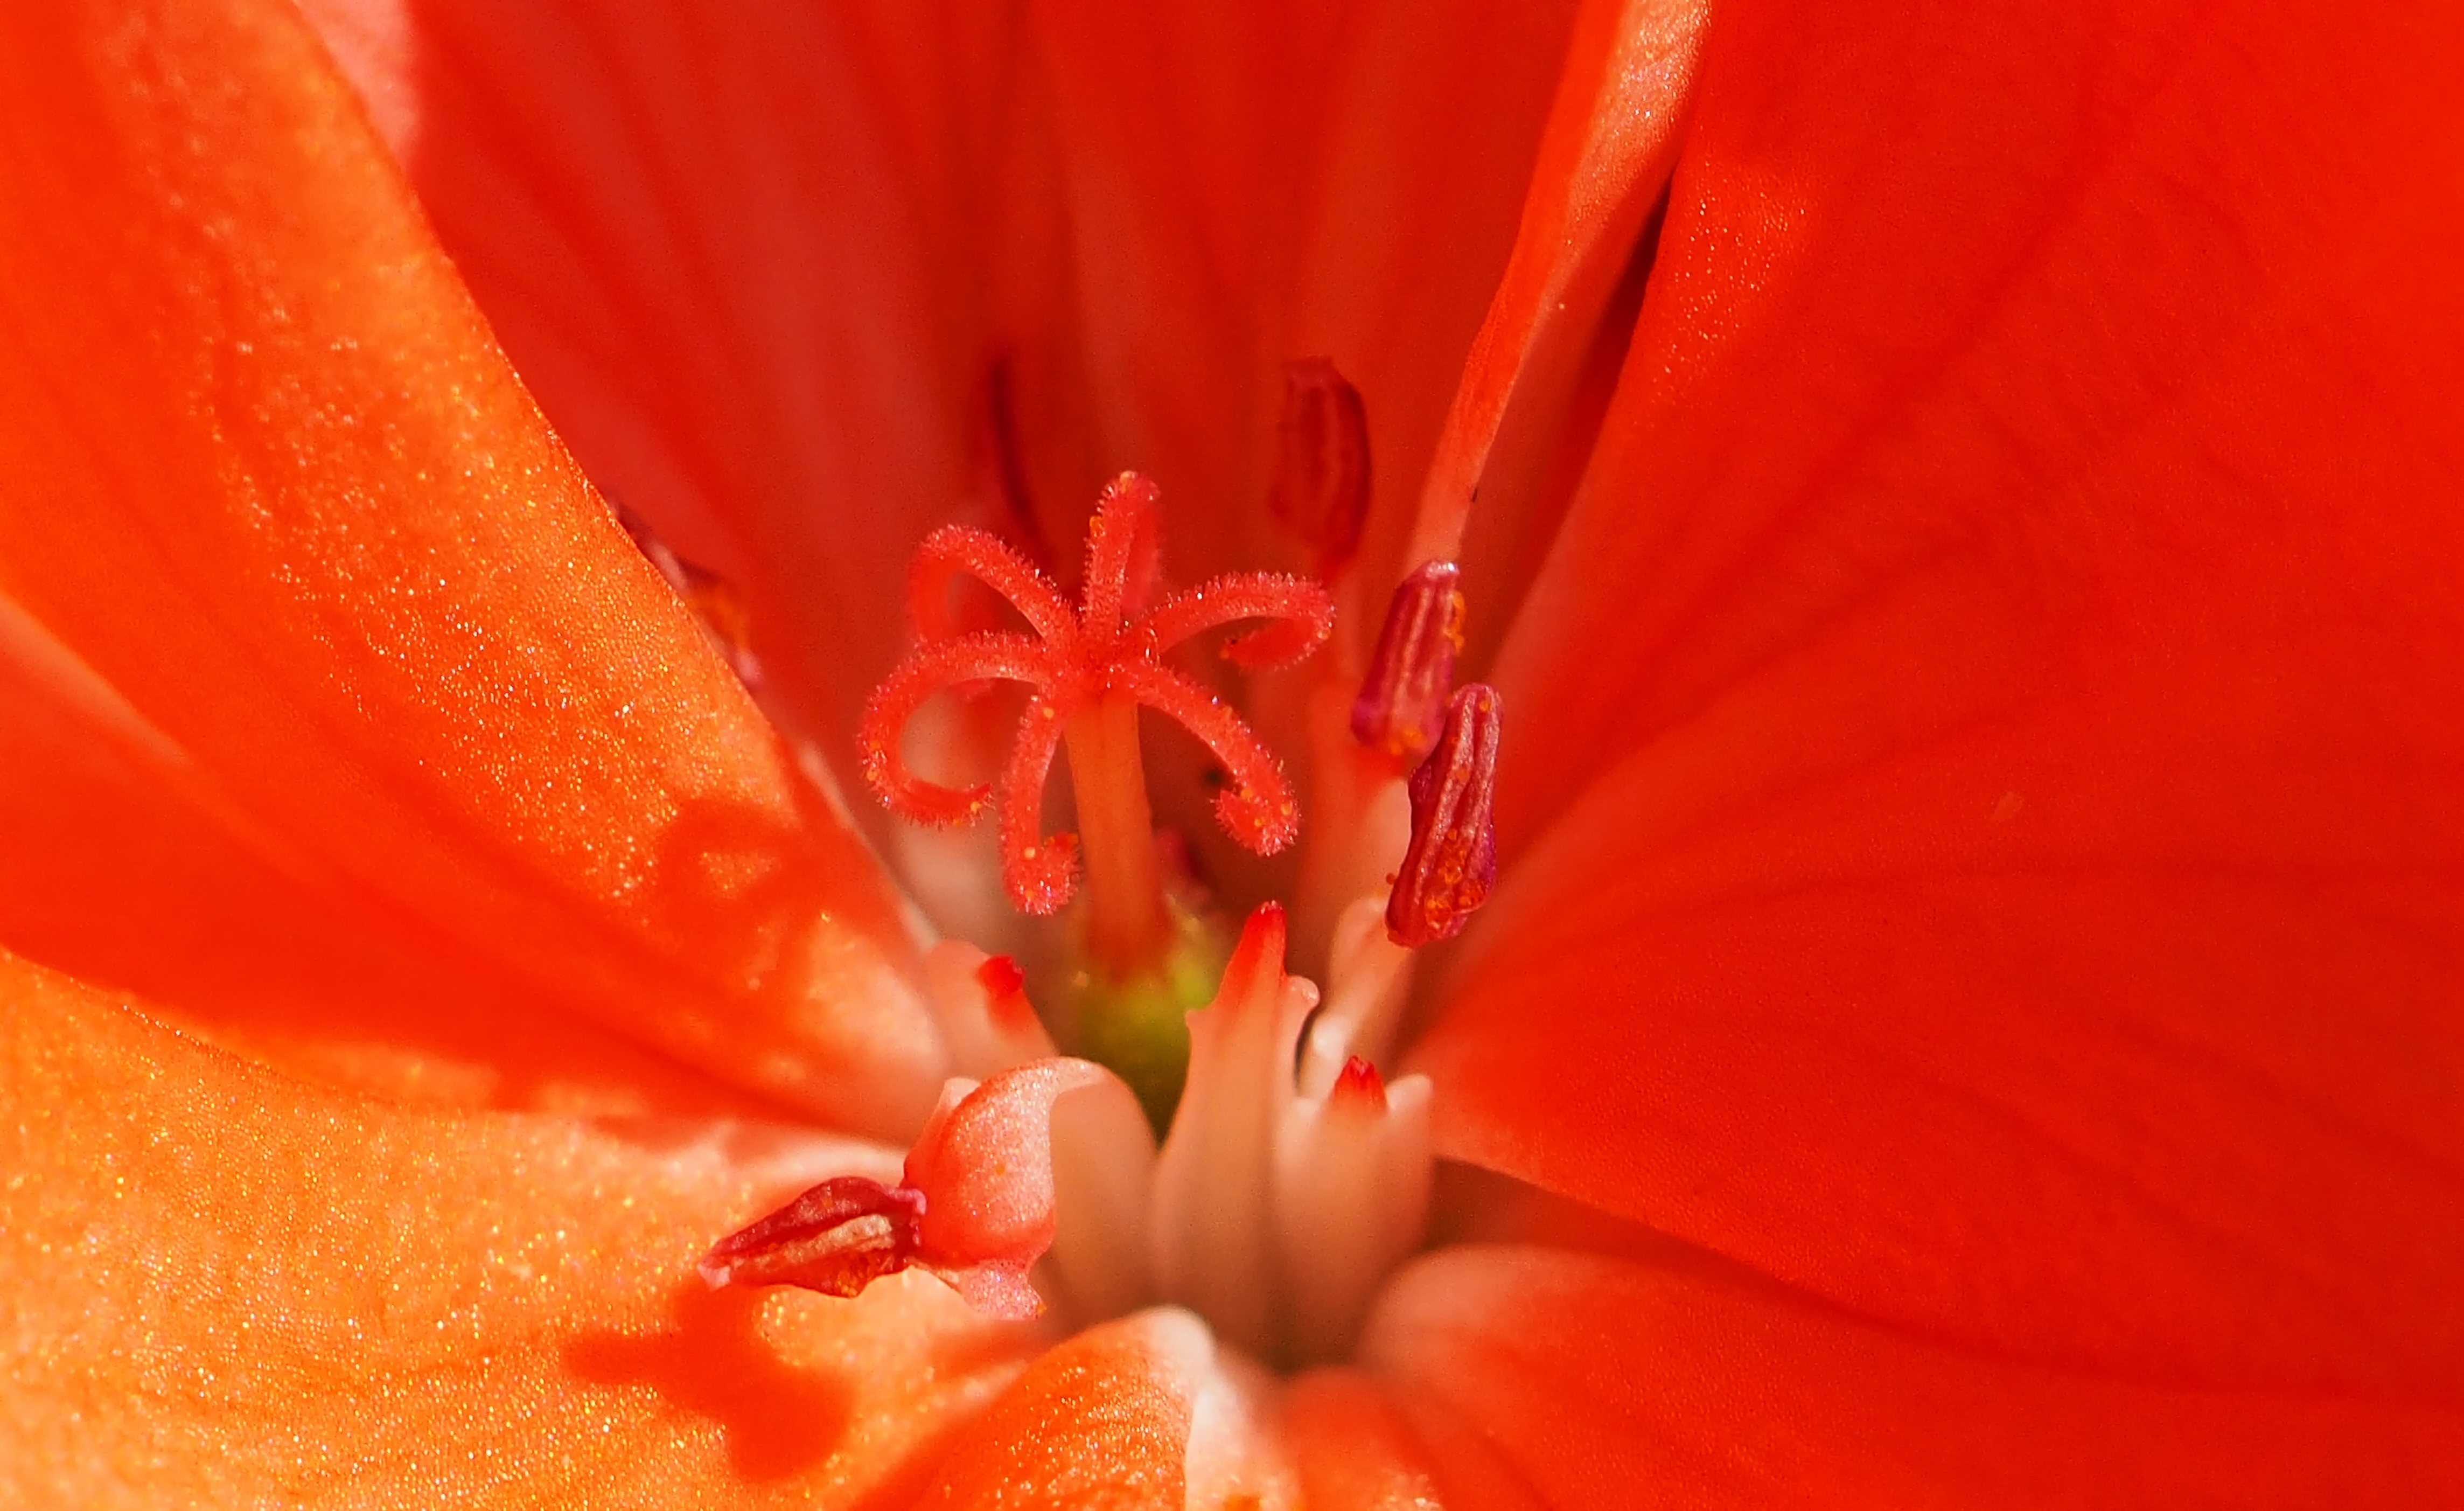
nature, plant, photography, flower, petal, live, pollen, red, flora, close up, macro photography, flowering plant, land plant